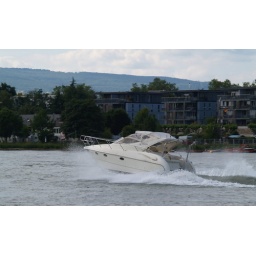
A fast boat travelling on the river Rhine in this nice summer wheather making the water splash. In the background Wiesbaden/Biebrich